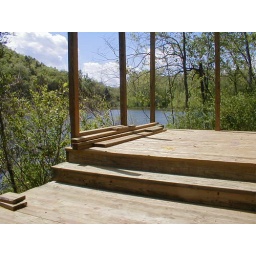
Shows the lake in the background. The blind is about six feet from the water's edge